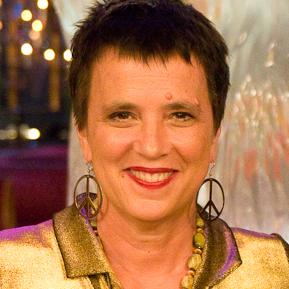
Age: 57